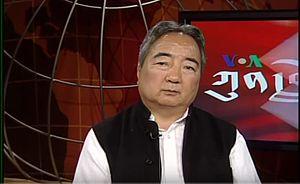
La dernière élection du Kalon Tripa ou premier ministre du gouvernement tibétain en exil s'est déroulée le 20 mars 2011. Les résultats ont été annoncés le 27 avril 2011. Le nouveau premier ministre, Lobsang Sangay, commencera son mandat de cinq ans en août 2011. Ces élections sont marqués par la première séparation du politique et du religieux dans l'histoire du Tibet en exil et le retrait du dalaï-lama en faveur d'une démocratie en exil.
Lobsang Jinpa, né en 1951 dans le Kham à Tsawa Rong au Tibet est un homme politique et un diplomate tibétain.